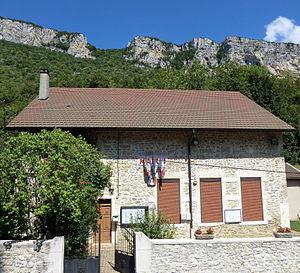
Mairie de La Burbanche.
La Burbanche est une commune française, située dans le département de l'Ain en région Auvergne-Rhône-Alpes.